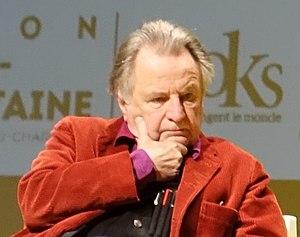
Régis Debray aux Tribunes de la Presse à Bordeaux le 24 novembre 2016
Régis Debray est un écrivain, philosophe et haut fonctionnaire français.
La médiologie est une théorie des médiations techniques et institutionnelles de la culture, développée principalement par le philosophe Régis Debray. La médiologie fédère à partir des années 1990 un ensemble de chercheurs, les médiologues.